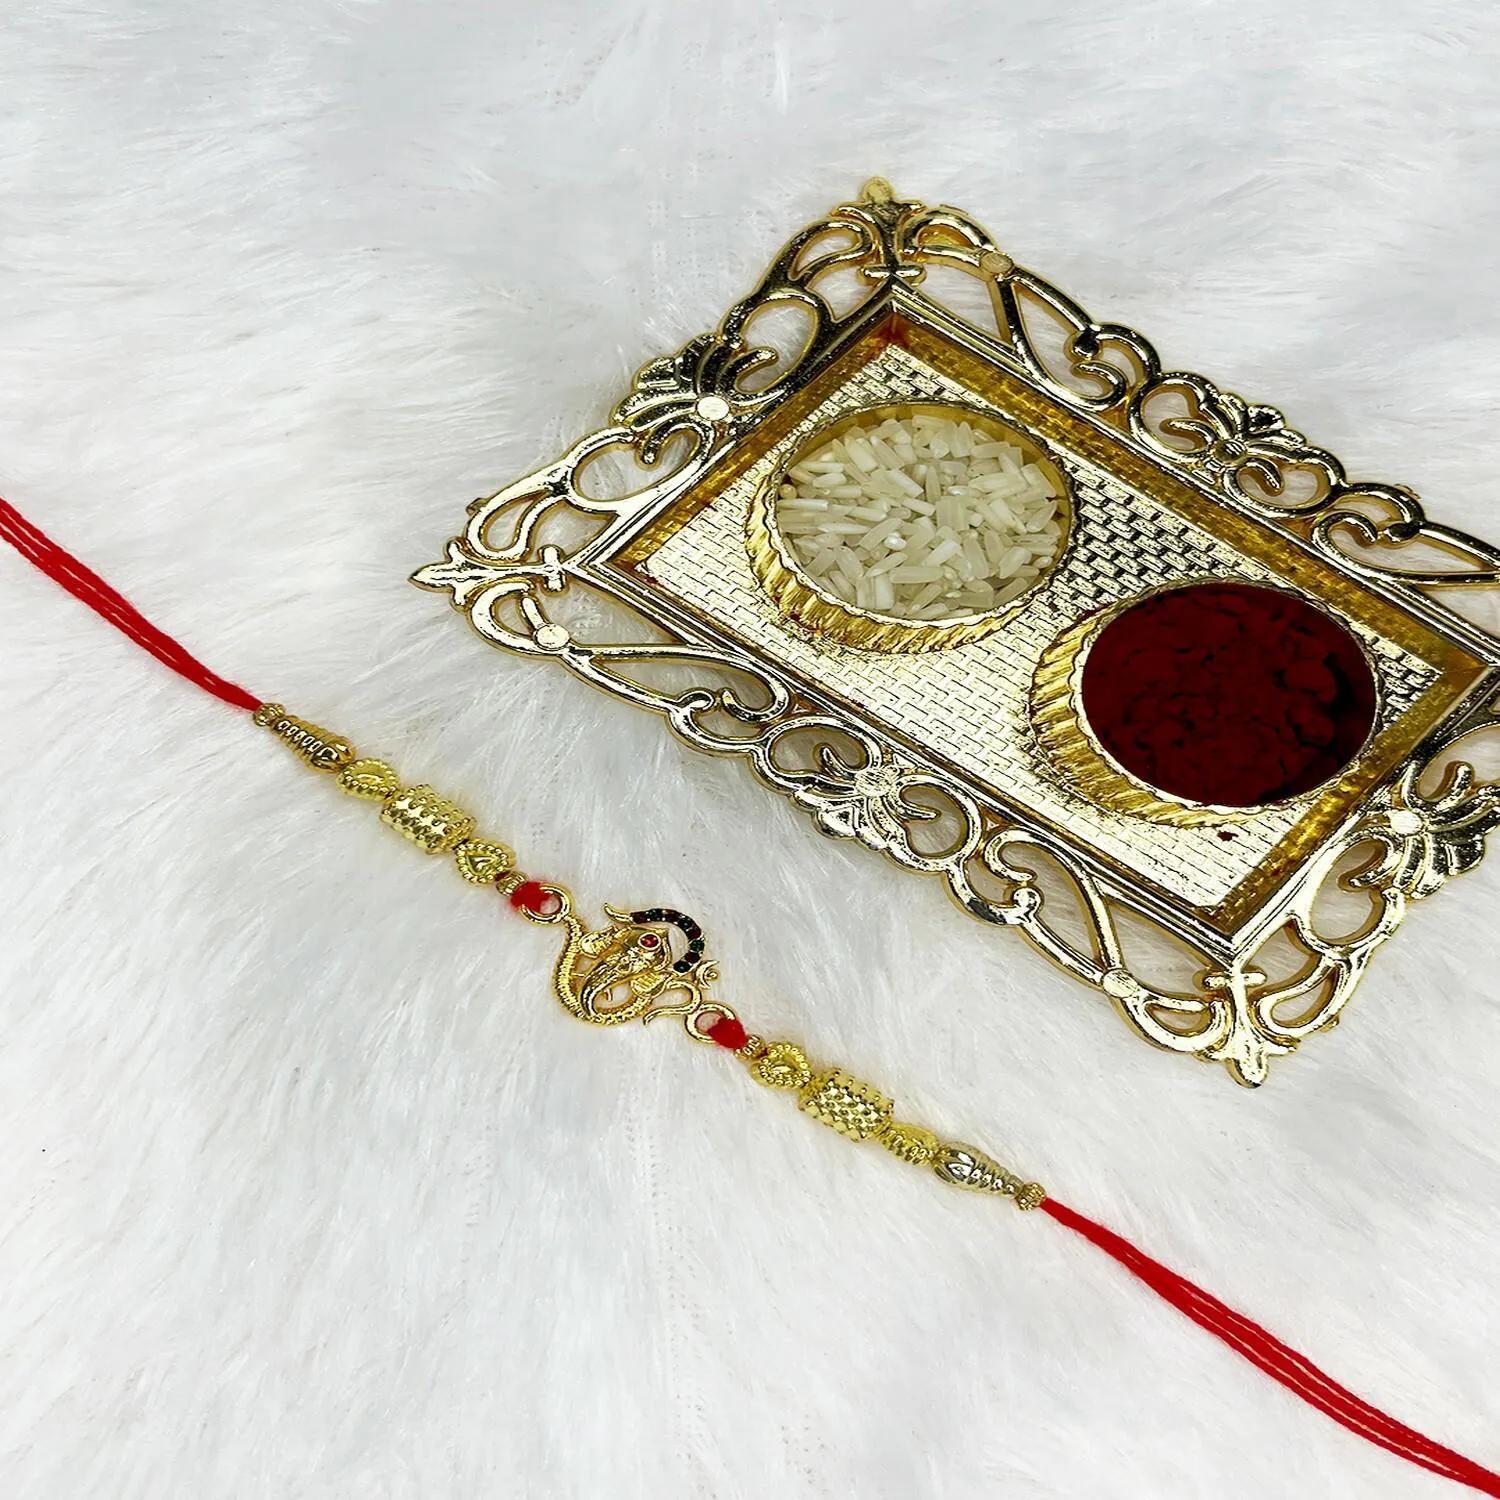
 Mahi Vighnaharta Ganpati Rakhi with Colorful Crystals for Brother, Bhai, Bro, Bhatija, Boy, Kids (RA1100773G)
Type: Rakhis
Brand: Mahi
Price: Rs. 239
 Celebrate Raksha Bandhan with our exquisitely crafted Rakhi, designed to strengthen the bond between siblings. This traditional Rakhi features intricate beadwork and durable thread, ensuring it stands the test of time. Handmade with care, each Rakhi is a unique and meaningful gift for your brother. Each Rakhi carries heartfelt blessings and good wishes for your brother's well-being and success. Celebrates the bond of love and protection between siblings, a cherished tradition in Indian culture.
Features: The Rakhi is adorned with vibrant colors and attractive embellishments that add a touch of elegance to the celebration.,Content in Box : 1 Rakhi ; Cultural Significance: This beautiful Rakhi will acknowledge your love for Your Brother with the promise that your bond with him will grow stronger as time goes on.,Vibrant Colors: Adding bright and playful colors to the celebration will make it stand out and make it more enjoyable.,Celebrate the bond of love and protection with our exquisite Rakhis. Share the joy of Raksha Bandhan Festival with this beautiful Rakhi, a token of love, protection and blessings.,Adjustable Size and Easy to tie: Designed to fit wrists of all sizes. It is simple and easy to tie the Rakhi securely and effortlessly.
Included: 1 Rakhi